Paolo Gerometta

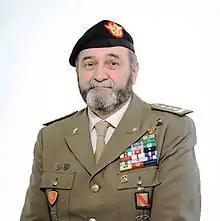

Paolo Gerometta (born 7 September 1955) is a former senior Italian army officer.